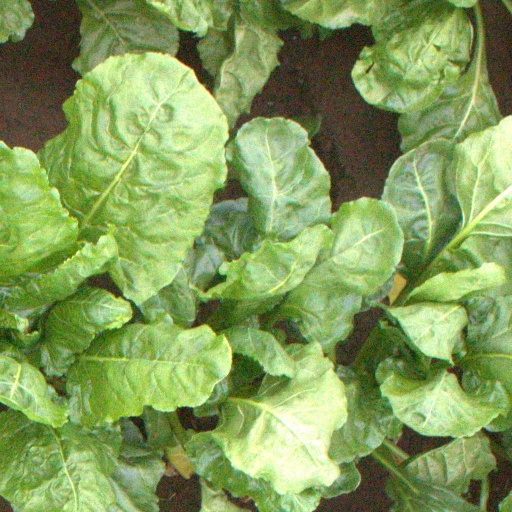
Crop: sugar beet